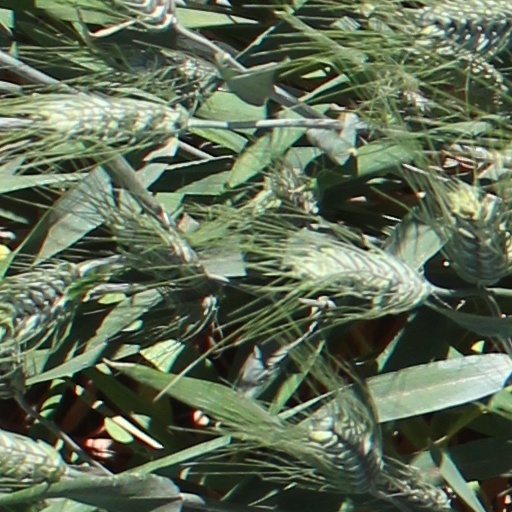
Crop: wheat